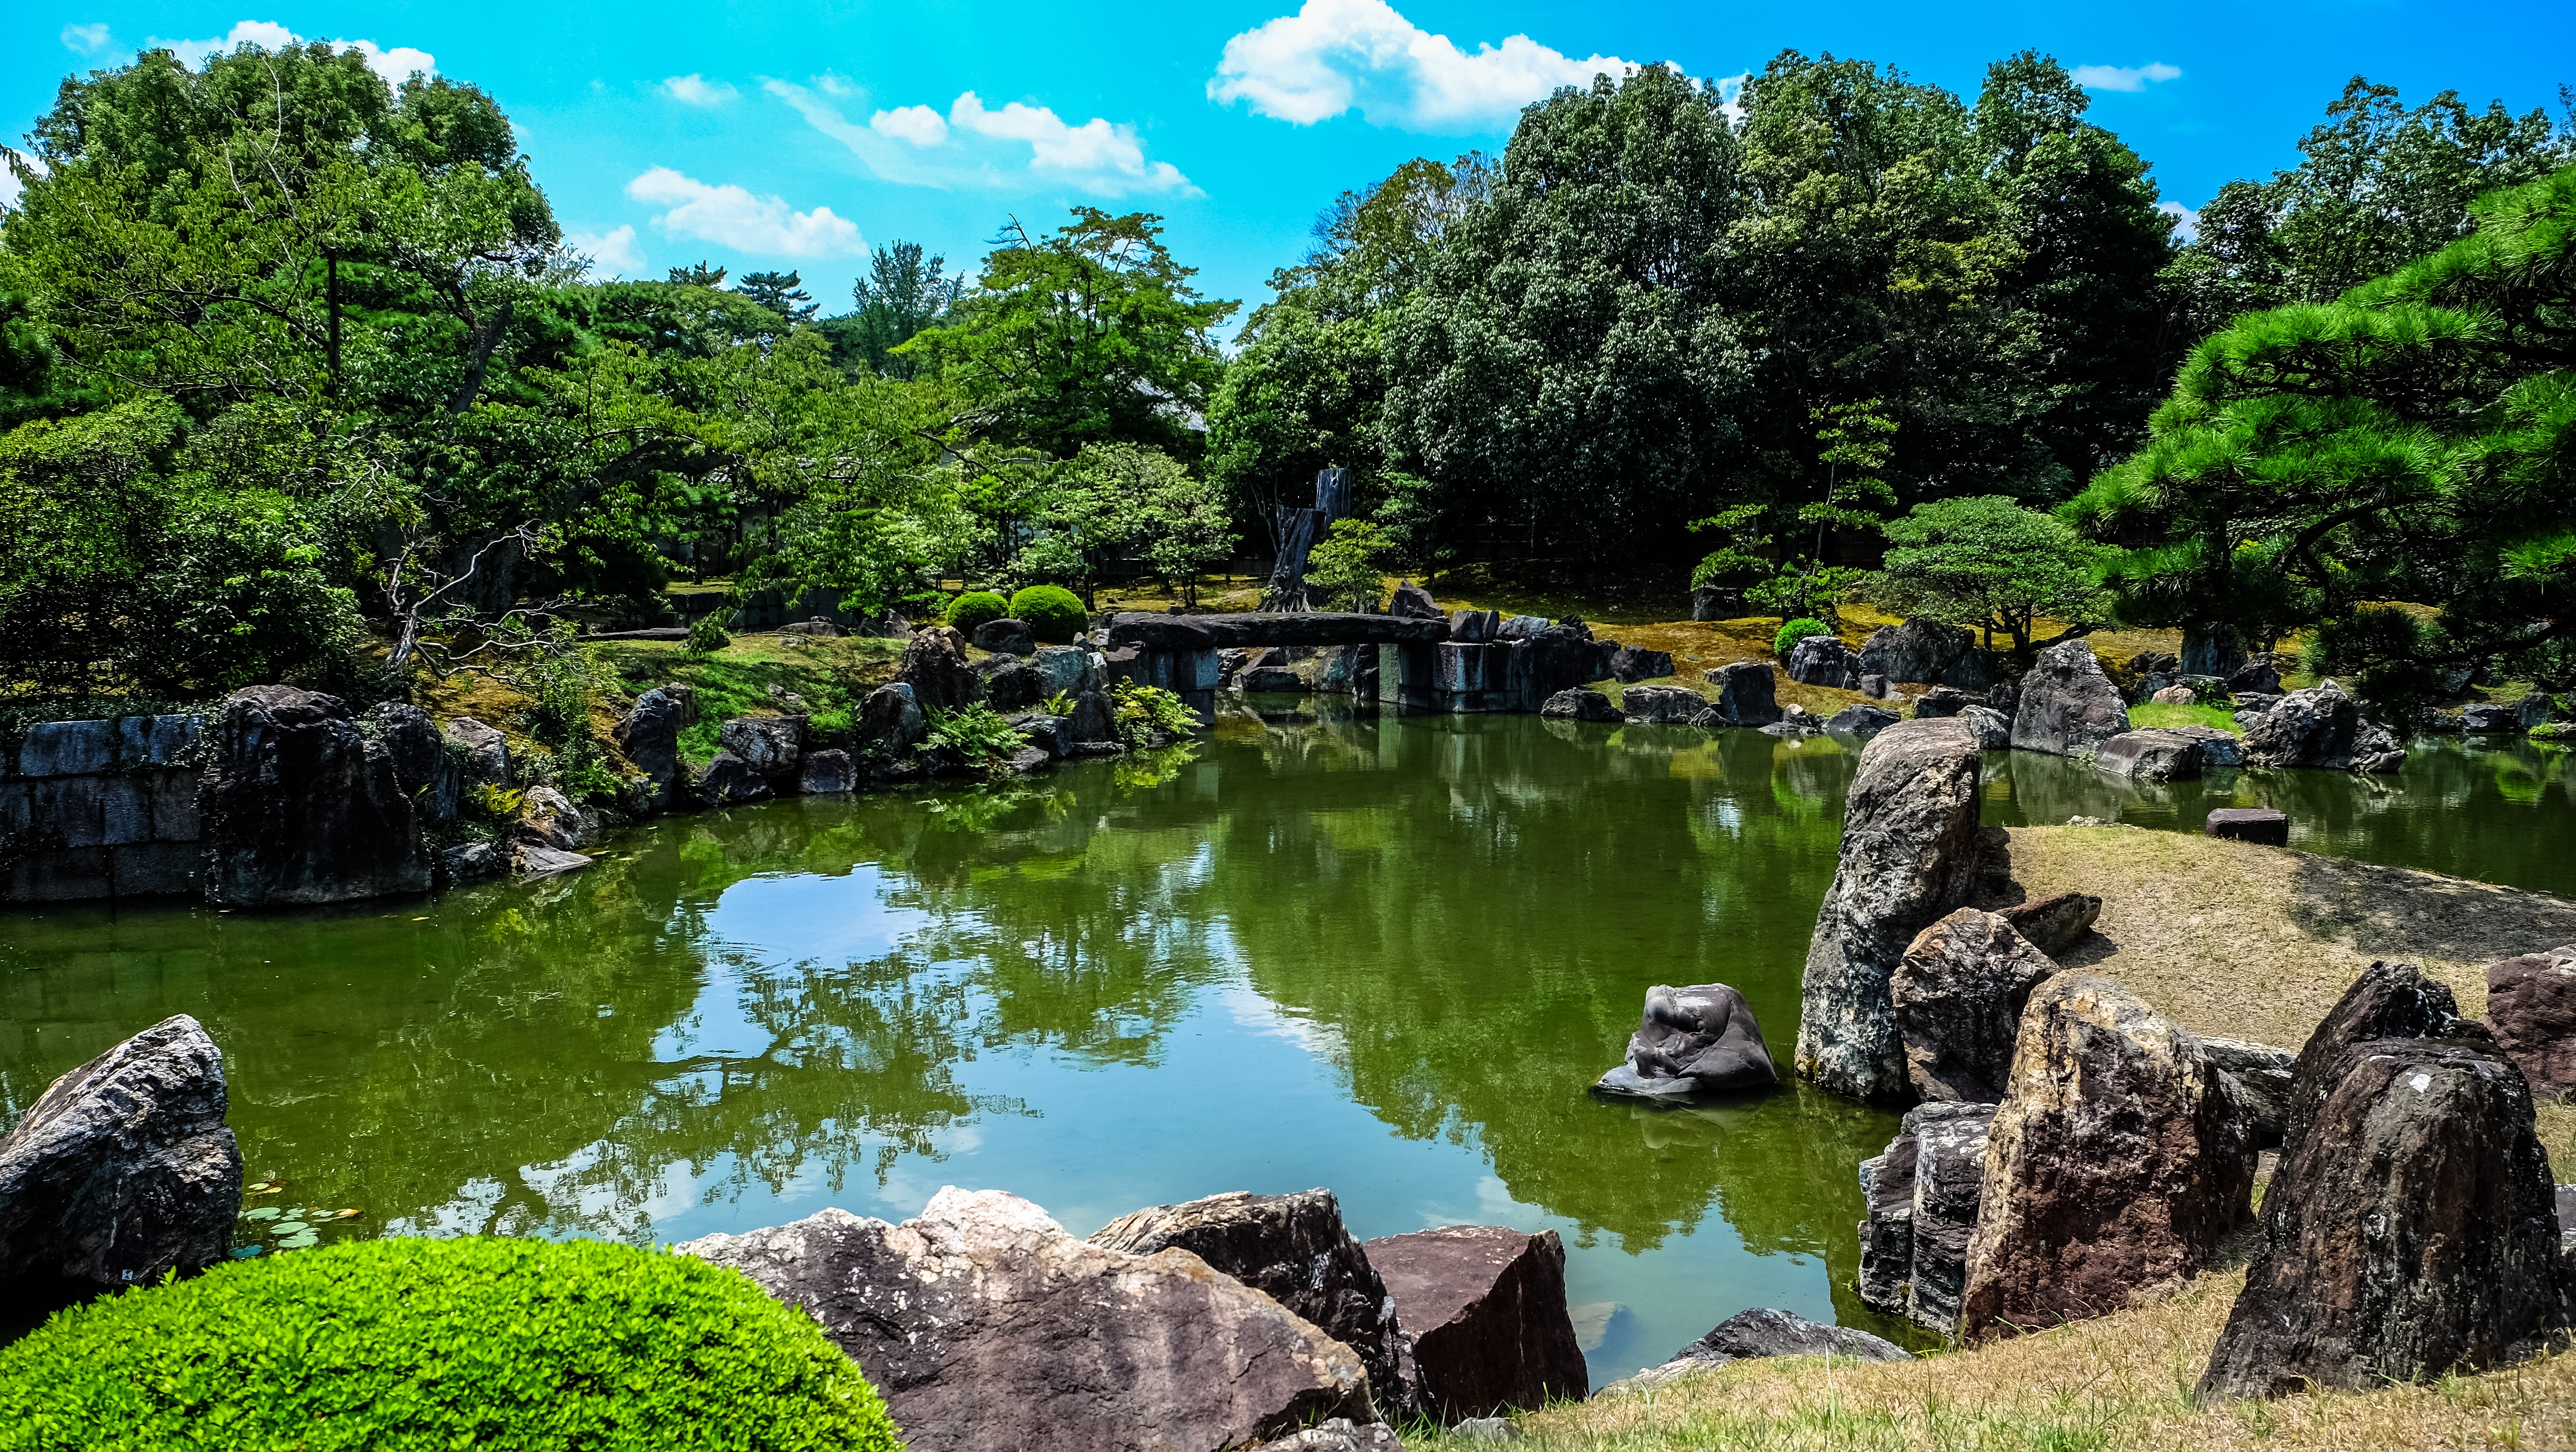
water, sky, lake, pond, stream, green, reflection, jungle, puddle, garden, japan, body of water, blue sky, stones, japanese, vegetation, botanical garden